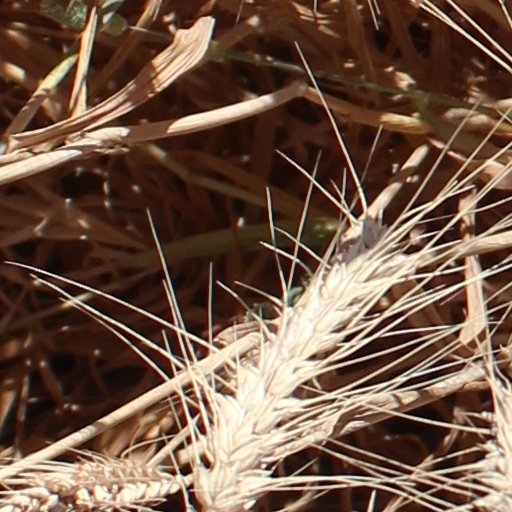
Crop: wheat